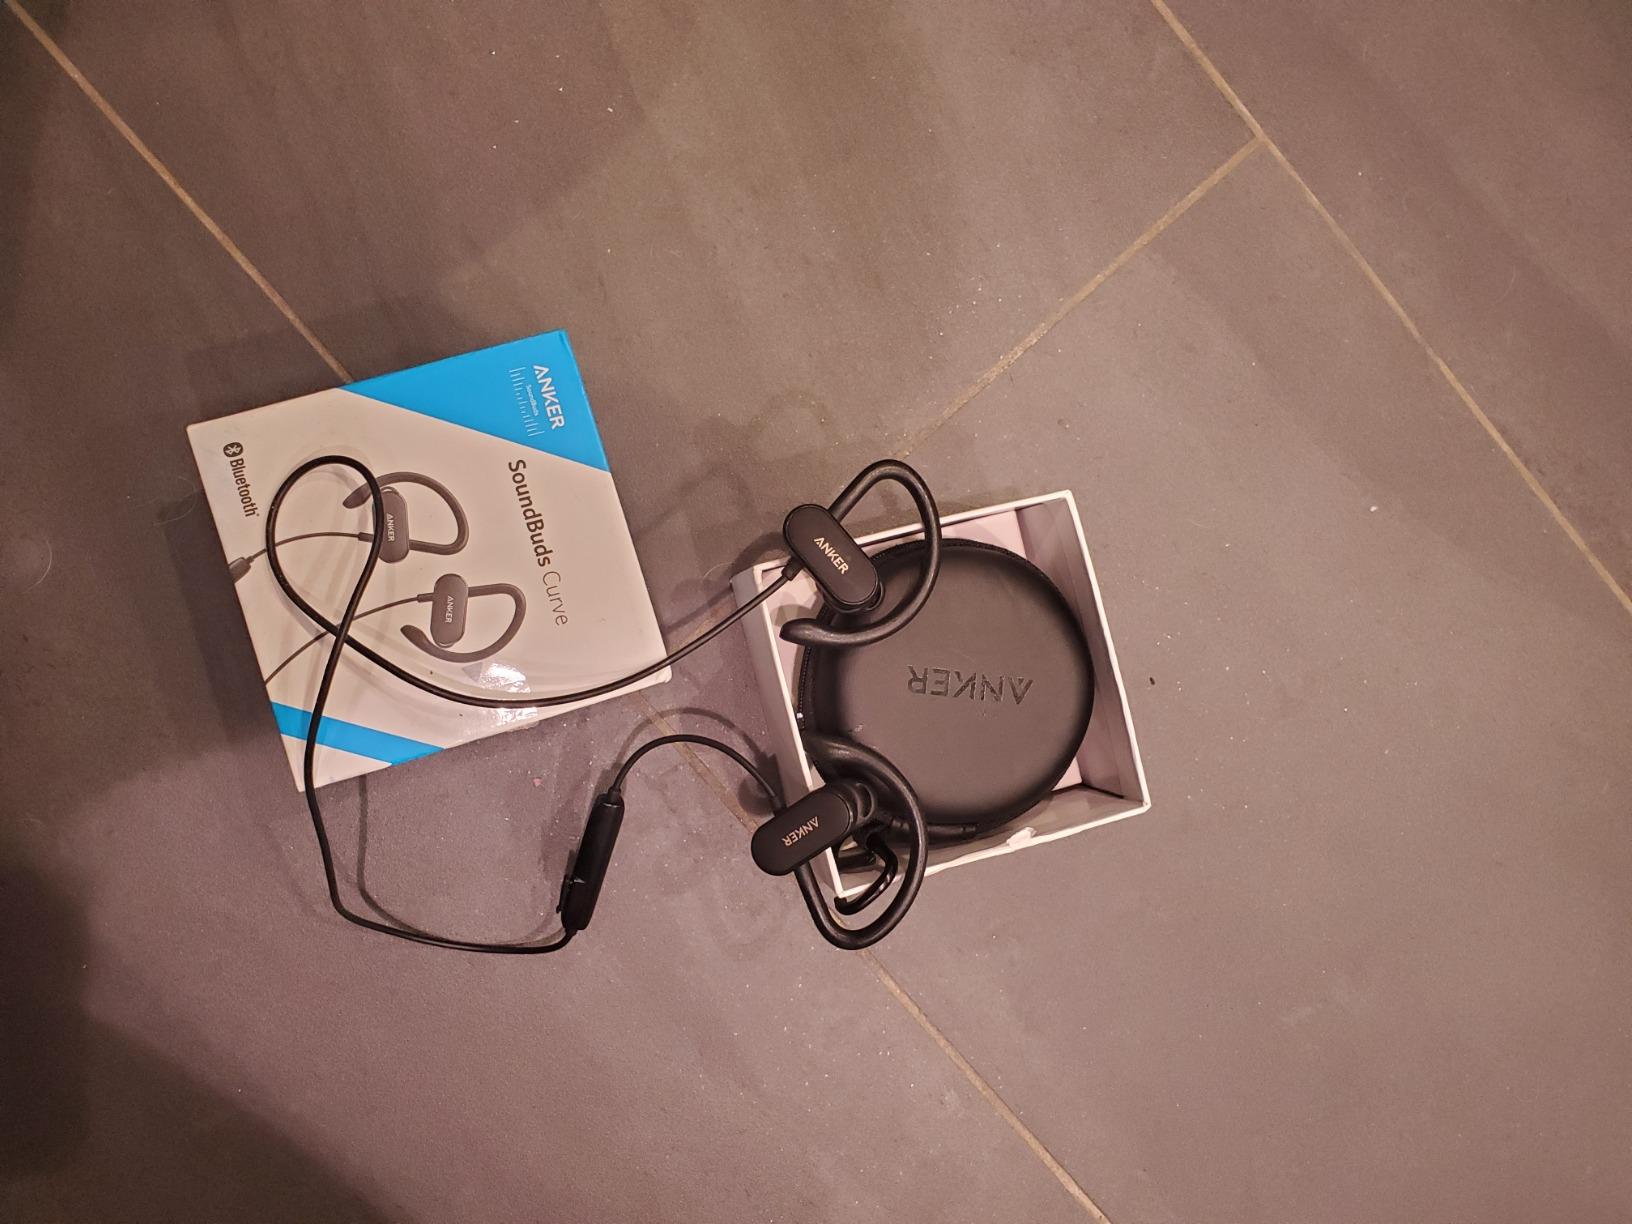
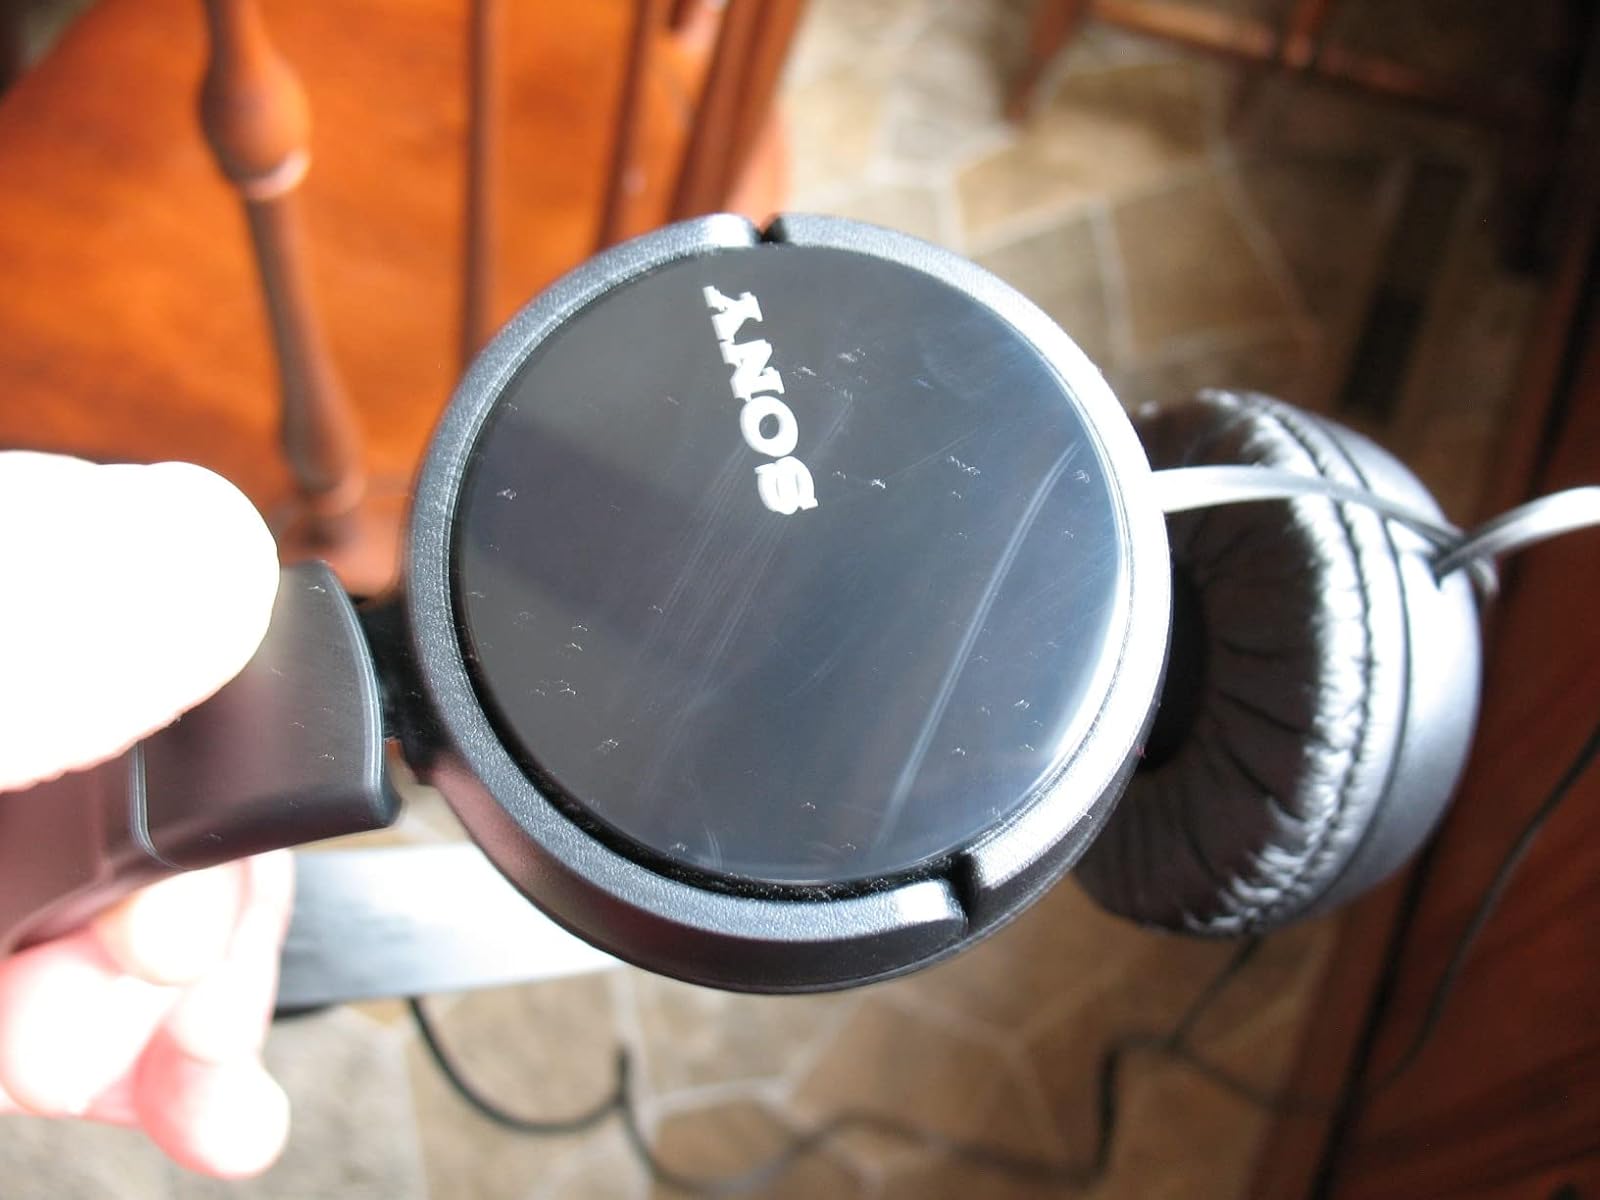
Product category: headphones
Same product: no